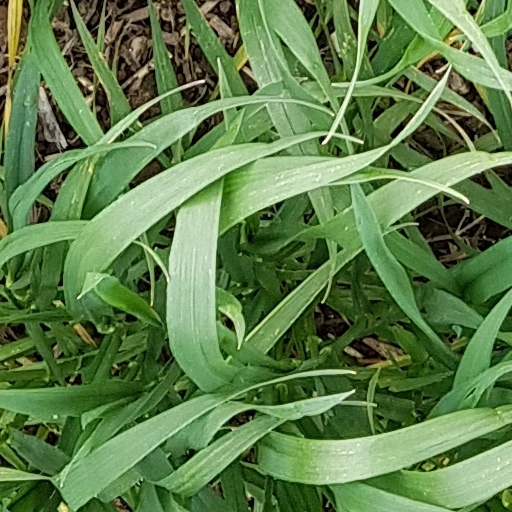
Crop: wheat